Anti-Nazi Council

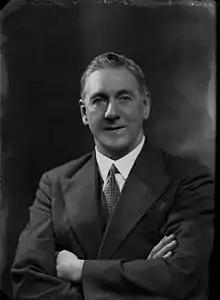
Walter Citrine

The British Non-Sectarian Anti-Nazi Council (BNSANC) was founded in 1934, with Walter Citrine as president. A parallel World Non-Sectarian Anti-Nazi Council to Champion Human Rights (WNSANCHR) was founded at the same time. These organisations were developments from the Non-Sectarian Anti-Nazi League founded by Samuel Untermyer to institute the 1933 anti-Nazi boycott. The establishment in November 1934 of the WNSANCHR was recognition of the need of a broader base for a boycott, and had support from 13 countries. The BNSANC organised a protest march in October 1935; it took place in Hyde Park, London and 20,000 people participated.